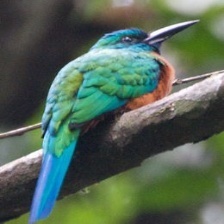
Species: GREAT JACAMAR
Scientific name: JACAMEROPS AUREUS